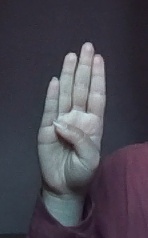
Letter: kaaf